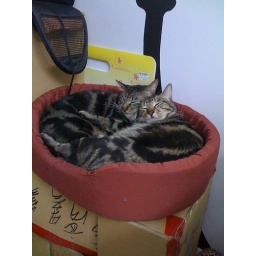
in their new cat bed